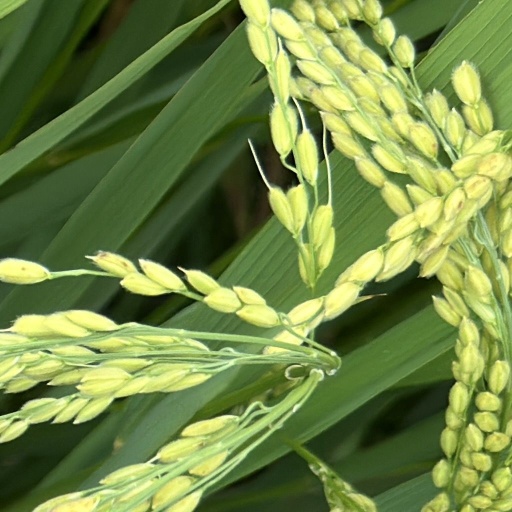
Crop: rice